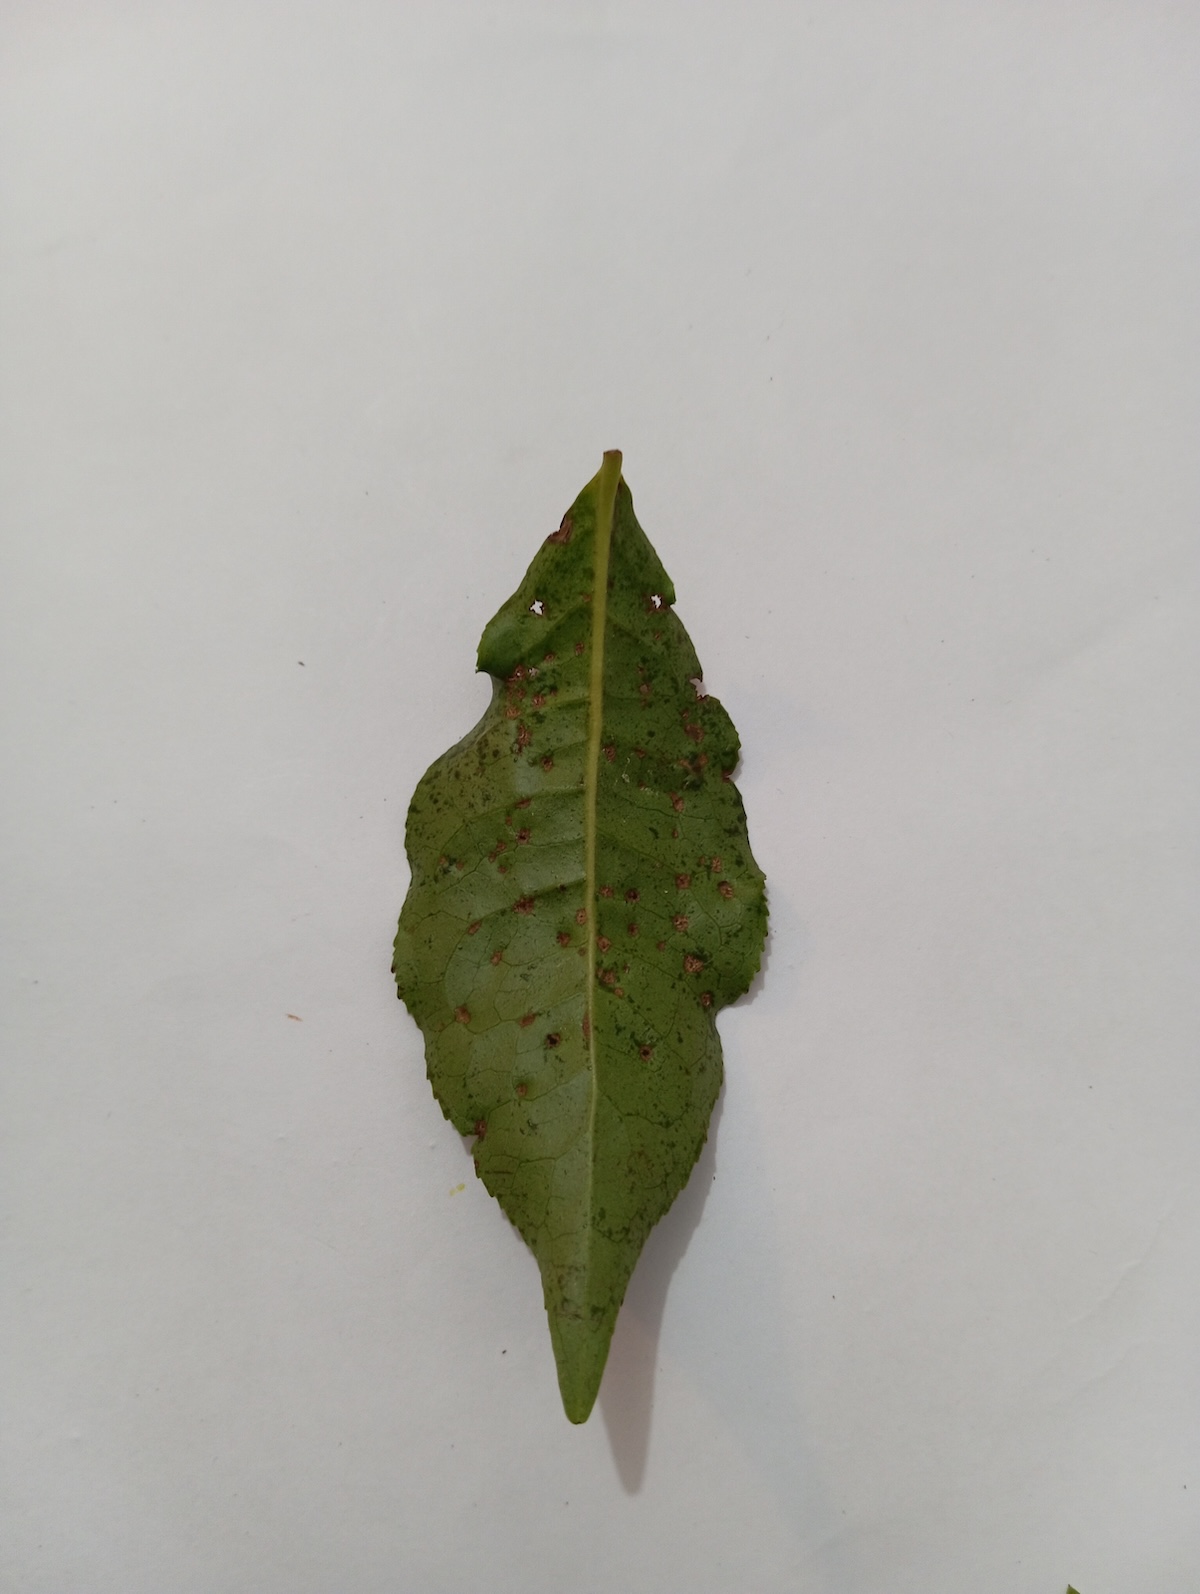
Label: Green mirid bug